Irene Usabiaga

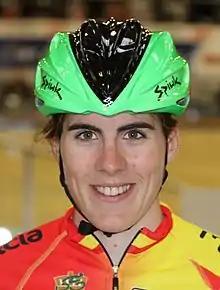
Usabiaga at the 2015 UEC European Track Championships

Irene Usabiaga Balerdi (born 22 September 1993) is a Spanish road and track cyclist. In 2015, she won the bronze medal in the elimination race at the 2015 UEC European Track Championships in Grenchen, Switzerland. She was part of the UCI women's road team between 2012 and 2014. She won gold medals in the team pursuit and the scratch race at the 2012 Spanish National Track Championships.